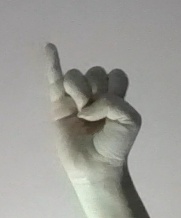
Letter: meem